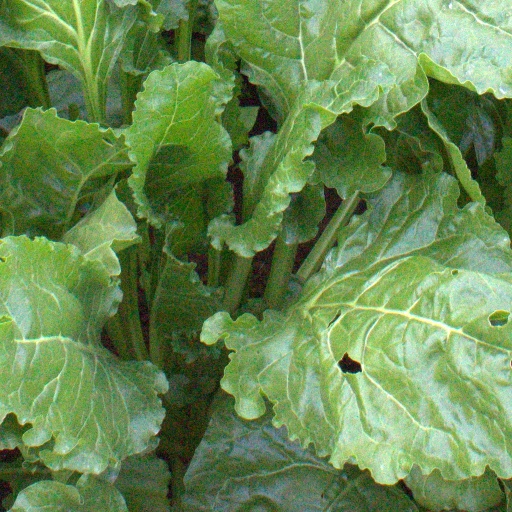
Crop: sugar beet